Flora of the Sierra Nevada alpine zone

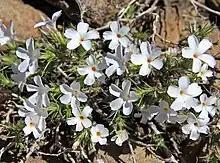
Granite gilia ("Linanthus pungens")

Pink heuchera ("Heuchera rubescens"), in the saxifrage family (Saxifragaceae), is found in dry, rocky places, to . Grass of Parnassus ("Parnassia californica") forms small patches of flowers up to . Alpine saxifrage ("Saxifraga aprica") grows in wet, rocky flats and grassy meadows, in the lower alpine zone to . Pygmy saxifrage ("S. rivularis") forms small tufts high, and grows in damp, shaded places under overhanging rocks, and is found from as "low" as , to "over" .